Deb Caletti

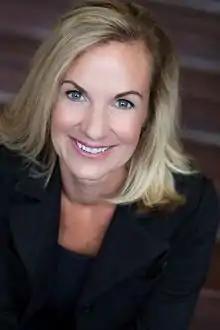

Deb Caletti (born June 16, 1963) is an American writer of young adult and adult fiction. Caletti is a National Book Award finalist, and a Michael L. Printz Honor Book medalist, as well as the recipient of other numerous awards including the PEN USA finalist award, the Josette Frank Award for Fiction, the Washington State Book Award, and SLJ Best Book award. Caletti's books feature the Pacific Northwest, and her young adult work is popular for tackling difficult issues typically reserved for adult fiction. Her first adult fiction novel, "He's Gone", was published by Random House in 2013, and was followed by several other books for adults, in addition to her many books for teens.